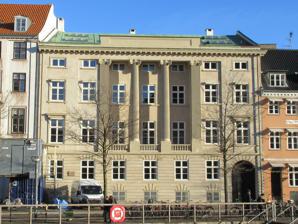
Building: Gustmeyer House
Country: Denmark
Year built: 1797
Building in Copenhagen Gustmeyer House Gustmeyers Gård The principal facade facing Ved Stranden General information Architectural style Neoclassical Location Copenhagen , Denmark Country Denmark Current tenants McKinsey & Company Construction started 1796 Completed 1797 Client Frederik Ludolf Gustmeyer Owner ATP Ejendomme Design and construction Architect(s) Johan Martin Quist The Gustmeyer House ( Danish : Gustmeyers Gård) is a historic property on Ved Stranden , opposite Christiansborg Palace on Slotsholmen , in central Copenhagen , Denmark . It was built in 1797 to a Neoclassical design by Johan Martin Quist . The Nobel Prize -winning physicist Niels Bohr was born in the building. McKinsey & Company is now based in the building. History 18th century The site was formerly made up of two separate properties, one facing the canal and one facing Admiralgade on the other side of the block. The larger property towards the canal was listed in Copenhagen's first cadastre of 1689 as No. 212 and belonged to judge and mayor Christen Andersen at that time. The smaller property in Admiralgade was listed as No. 207 and belonged to Henrik Lydersen. Gustmeyer and the new building No. 249 and No. 243 seen in a detail from Christian Gedde's map of the East Quarter, 1757 The larger property towards the canal was at some point acquired by the general trader Carl Hieronimus Gustmeyer , His property was listed in the new cadastre of 1756 as No. 249 in the East Quarter. The smaller property in Admiralgade was listed as No. 243 and belonged to cooper Christen Larsen but was later also acquired by Gustmeyer. The property was after Carl Hieronimus Gustmeyer's death in 1756 passed down to his son Friedrich. Frid.Ludolp Goubmeyer's property No. 249 was home to 21 residents in three households at the time of the 1787 census. Hustmeyer resided in the building with his wife Ane Dorethea Goubmeyer, their two children (aged five and seven), a bookkeeper, a clerk, an apprentice, two maids, a caretaker, a lodger and a coachman. Ch.Haraldsen, a tea merchant, resided in the basement with his wife Cath Olsen Walloe, their four children (aged one to six) and one maid. Jacob Detour, a potseller, resided in the basement with his wife Inger Niels Datter. No. 243 was home to 16 residents in three households. Christen Thaarup, who served as treasurer at the Harbour Commission, resided in the building with his wife Karen Grivel, their 11-year-old daughter Abelone Catrine Thaarup, the sons Friderich and Nicolaj Thaarup from his first marriage (aged 19 and 19), one maid and two lodgers. Ottilia Leutzau, widow of justitsraad Leutzau, resided in the building with one maid. Niels Thygesen, a mate ( styrmand ), resided in the building with his wife Nille Marie Niels Datter, their two children (aged two and four), one maid and one lodger. The building was destroyed in the Copenhagen Fire of 1795 . The present building on the site was completed in 1796 to designs by Johan Martin Quist . Quist was one of a handful of master builders who obtained a near monopoly on the rebuilding of the city after the fire. The house, painted by Sally Henriques Friderich Ludwig Gustmeyer's building complex was home to three households at the 1801 census. Gustmeyer and his wife resided in the building with their two children (aged 19 and 20), and the senior clerk Bengt Julius Lingblom. Carl Wigandt Falbe, a judge in Hof- og Stadsretten , resided in the building with his wifem a servant. Mosses Wessely Junior, a grocer ( urtekræmmer ), a Jewish merchant, resided in the building with his wife Sikke Wallick and their five children. The remaining residents were either employees in Gustmeyer's trading firm or servants. The property was listed in the new cadastre of 1806 as No. 154 in the East Quarter. Gustmeyer lost the family fortune during the economic crisis that resulted from Denmark's involvement in the Napoleonic Wars . Nicolai Abraham Holten A later owner of the property was Nicolai Abraham Holten . He sold it when he was appointed as director of Øresund Custom House in Helsingør in 1839. Anders Ancher Advertisement for A. Anckers Manufactur Varelager The property was later acquired by the textile merchant Anders Ancher who ran his textile business from the premises under the name A. Anckers Manufactur Varelager. At the time of the 1845 census, the property was home to a total of 12 people. Anders Ancker, a textile wholesale merchant, resided with his son, three employees, three apprentices and three servants on the ground floor. Ane Sophie Brown (1768–1855), widow of vice admiral Peter Caspar Wessel Brown (1755–1840), was residing with Eleonora Christine Harboe and two maids on the first floor. Frederik Augs. Clementzen was also living there with them. Balthasar Münter (1797–1867), provost of Holmens Church , resided on the second floor with his wife, two daughters and three maids. Ole Christian Borgen, a merchant, resided with his wife, their five children, his mother-in-law, an employee and two maids on the third floor. Anders Ancher was, at the time of the 1850 census, residing on the ground floor. Anne Sophie Wessel-Brown and Eleonora Christine Harboe had been joined by Harboe's sister Elisabeth Charlotte Harboe. Anna Margrethe Lange, daughter of the owner of Rødkilde Manor on Funen , was also residing there with them. Jens Frederik August Clementsen, personal secretary for prince Frederik Ferdinand, was also a resident on the first floor. The second floor was still occupied by Balthazer Münter and his family. Scheele and Friedlænger Former foreign minister Ludvig Nicolaus von Scheele resided in the building from 1868 until 1873. Sally Friedlænders Papirhandel og Kortforlag, a stationery business and publisher of art prints and postcards, was also based in the building from circa 1870. The firm had been taken over in 1860 by Ditmer Firmaet in partnership with the namesake founder's son Vilhelm Friedlænder. It was based at the site until 1903. Adler family The Adler family, c. 1890 The property was acquired in 1873 by the businessman and politician David B. Adler who resided at No. 14 until 1878. One of Adler's daughters, Ellen (1860–1930), married the physician and physiology professor Christian Bohr (1855–1911) in 1881. Their two sons, the Nobel Prize -winning physicist Niels Bohr and the mathematician Harald Bohr , were both born in the building. 20th century The building photographed in the early 1900s by Fritz Theodor Benzen The house was owned by King George I of Greece from 1903 until his assassination in 1913. He was a son of Christian IX of Denmark and Louise of Hesse-Kassel . The building later served as headquarters for Kjøbenhavns Brandforsikring . Architecture Admiralgade 24 The Neoclassical building is one of Copenhagen's first examples of a bourgeois residence with free-standing columns. The property also includes two lateral wings which connect the main wing to a rear wing facing Admiralgade which served as warehouse for Gustmeyer's business. There is also a one-storey building in the central courtyard which dates from the same time as the rest of the complex. Today The entire property was refurbished by royal building inspector David Bretton-Meyer for the consultancy McKinsey & Company in 1985–1986. The building is owned today by ATP Properties . References